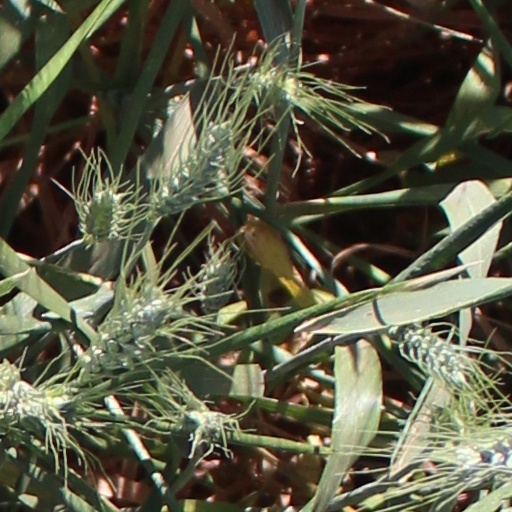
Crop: wheat